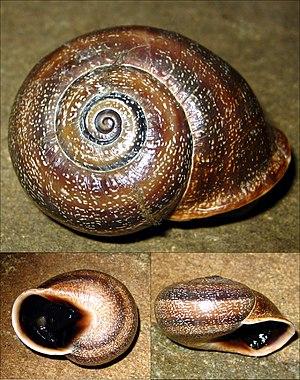
En 2009 selon le MNHN et l'INPN, la faune de la France métropolitaine et continentale comprenait officiellement 731 taxons terminaux de mollusques terrestres et d'eau douce.